Vietnam and the World Bank

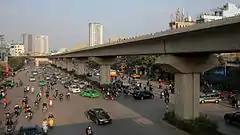
The Metro Line 2 extends as a bridge above a plaza with many people.

Vietnam joined the World Bank Group (WBG) on 21 September 1956. Before the mid-1980s, Vietnam was one of the world's least developed countries. A series of economic and political reforms launched in 1986, known as Đổi Mới, caused Vietnam to experience rapid economic growth and development, becoming a lower middle-income country. The World Bank (WB) has maintained a development partnership with Vietnam since 1993. , it has committed a total of in loans, credits, and grants to Vietnam through 165 operations and projects, 44 of which are active and comprise . With an estimated extreme poverty rate below 3% and a GDP growth rate of 7.1% in 2018, Vietnam's economy continues to show fundamental strength and is supported by robust domestic demand and export-oriented manufacturing.